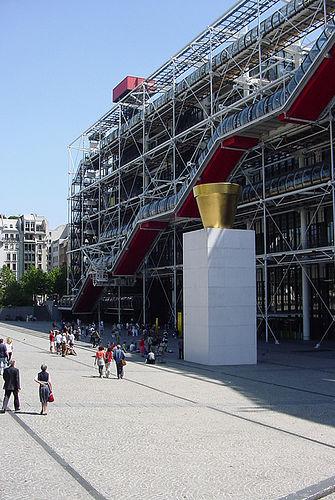
Weather: sun or clear